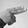
ASL letter: H